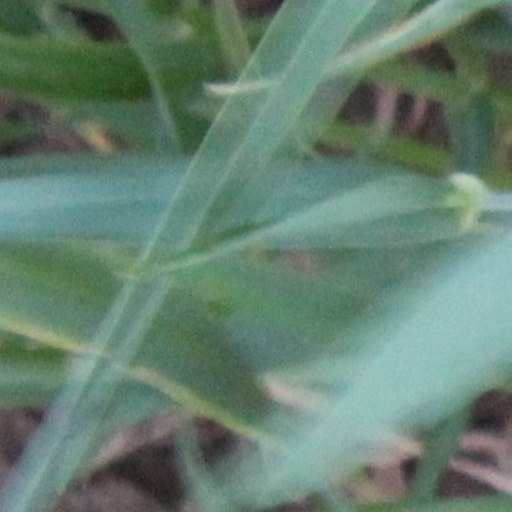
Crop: wheat